Firmin Lambot

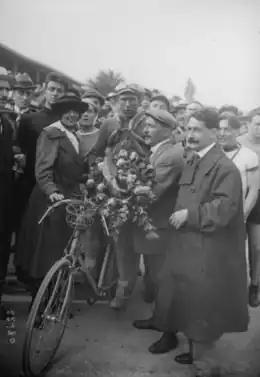
Lambot in the Parc des Princes, after winning the 1919 Tour de France

In the 1920 and 1921 Tours, Lambot placed respectably and in 1922 he won for the second time after Hector Heusghem was handed a one hour penalty for swapping his bicycle after breaking the frame. He became the first to win the Tour without winning a stage. Lambot was 36 when he won the 1922 Tour, the oldest winner of one of cycling's grand tours at that time. He kept the record for over 90 years, until it was broken by 41-year-old Vuelta winner Chris Horner in 2013. He remains the oldest Tour winner to date.